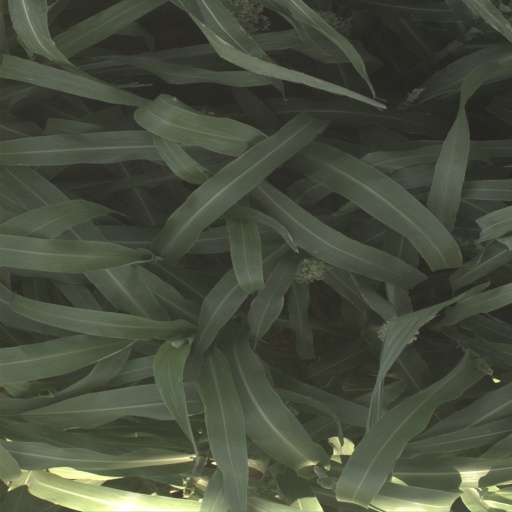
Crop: sorghum